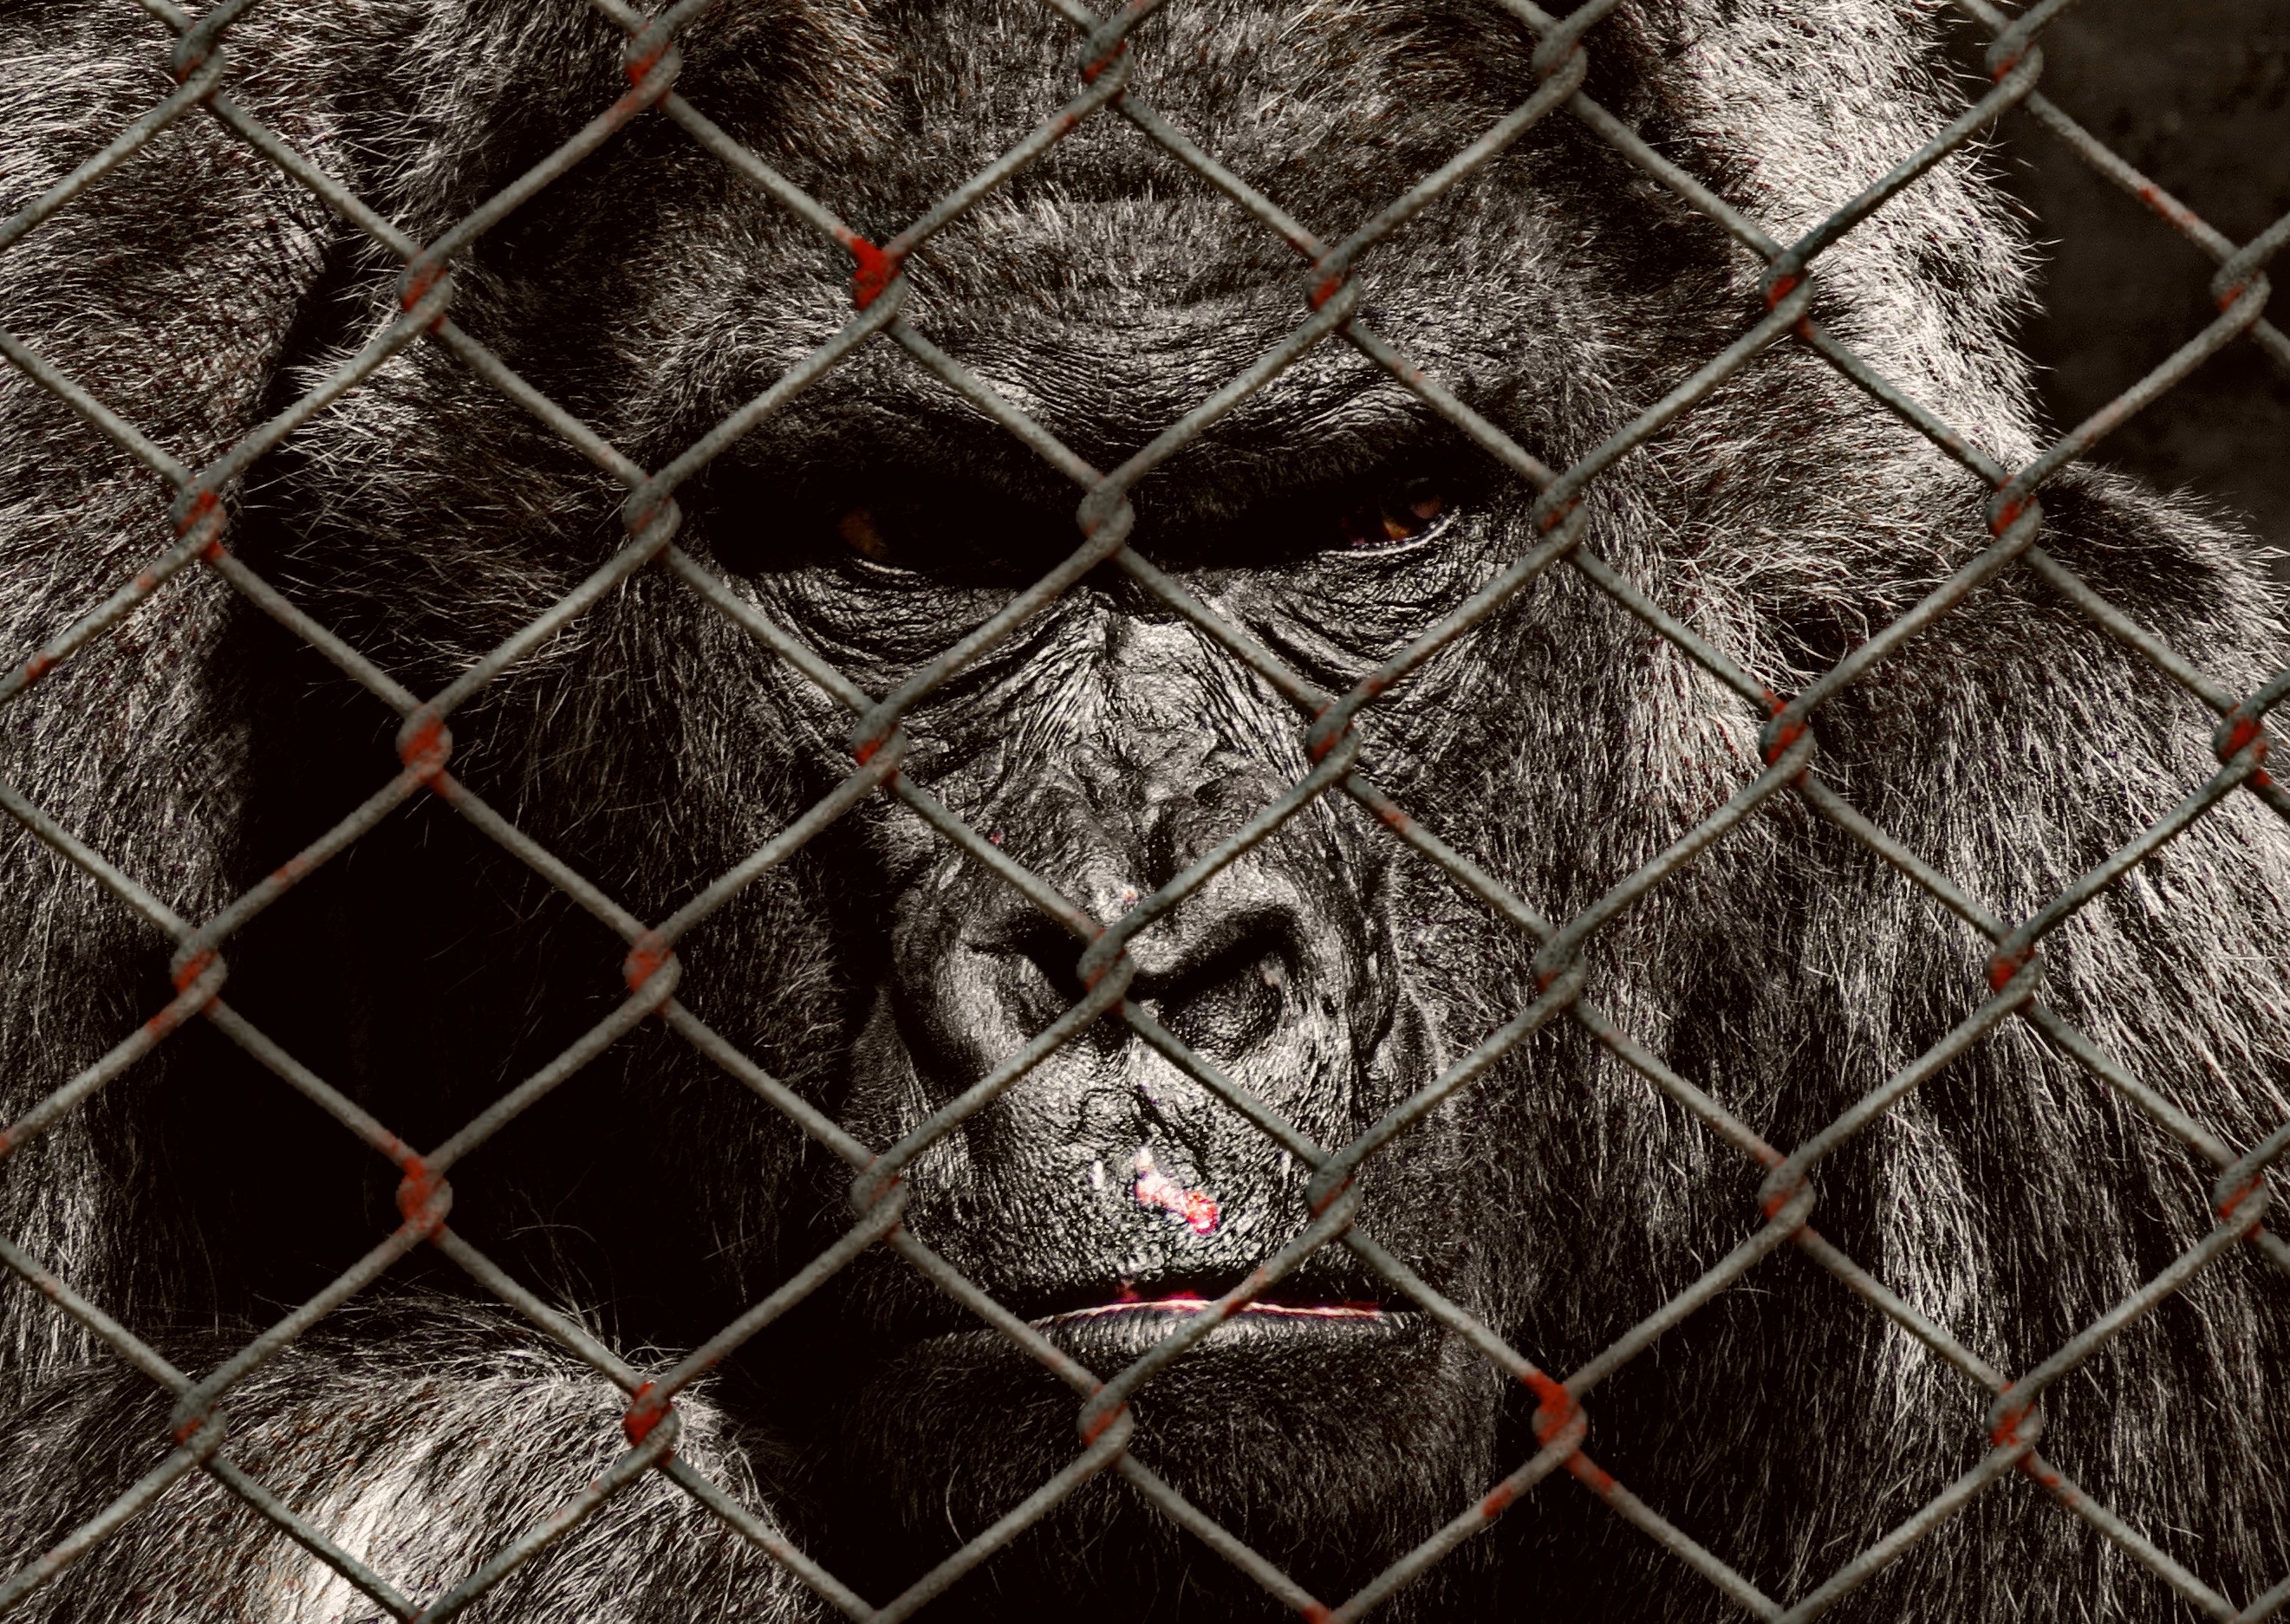
fence, photography, sweet, texture, leaf, cute, zoo, pattern, charity, black, monochrome, monkey, material, circle, gorilla, close up, help, sad, art, ape, design, animals, symmetry, not, grim, shape, animal world, save, emergency, rescue, silverback, wire mesh, imprisoned, animal welfare, terrible, animal rescue, helpless, protection of species, heartbreaking, poor animal